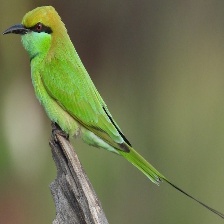
Species: ASIAN GREEN BEE EATER
Scientific name: MEROPS ORIENTALIS
ImageNet parent category: bee_eater